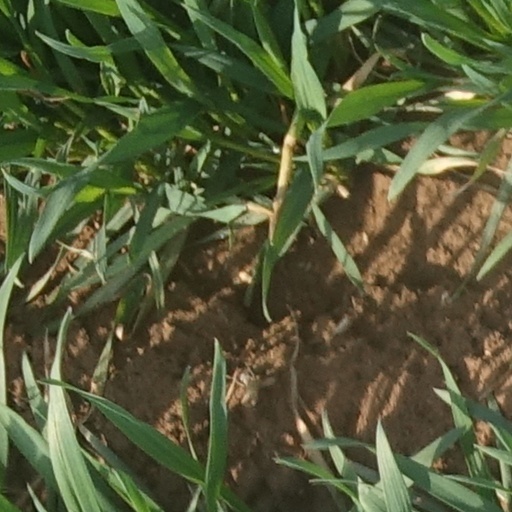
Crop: wheat